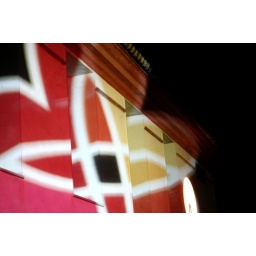
wall at CAAC (cool monastery located in an island across the river Guadalquivir, in Sevilla) during territorios 2007 festival